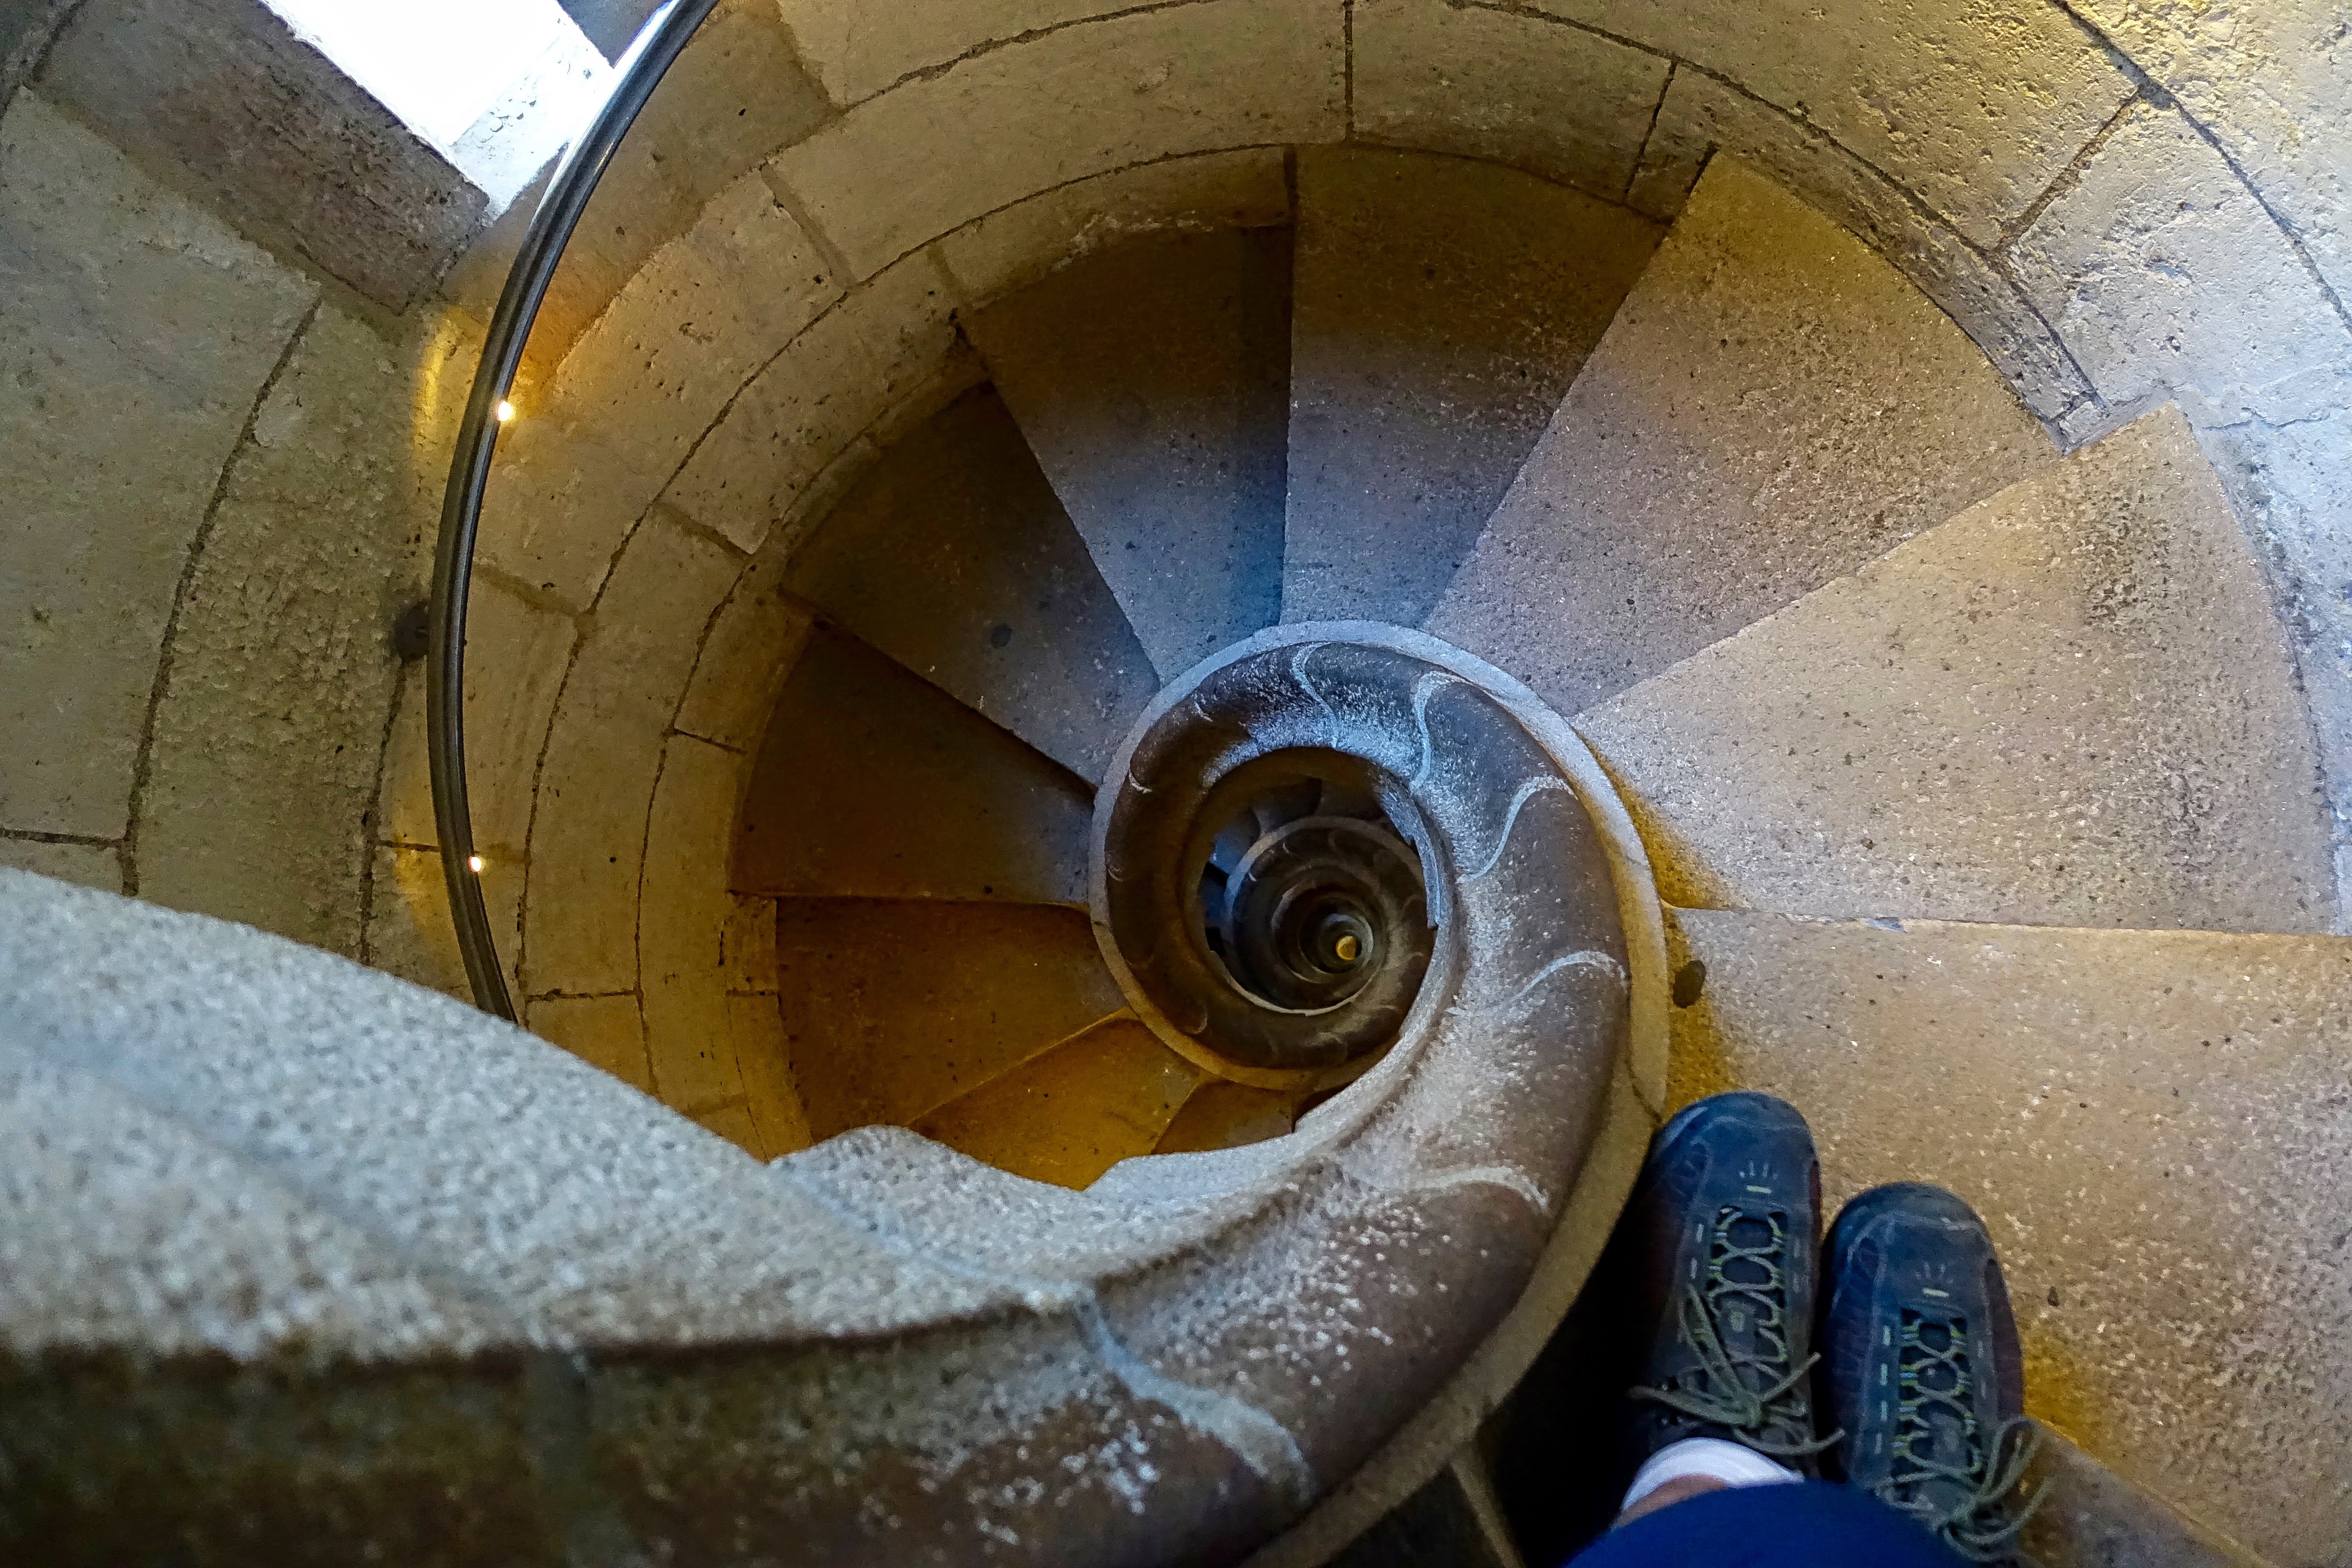
wheel, spiral, stone, staircase, tunnel, color, blue, stairway, stairs, infrastructure, circular, 3d